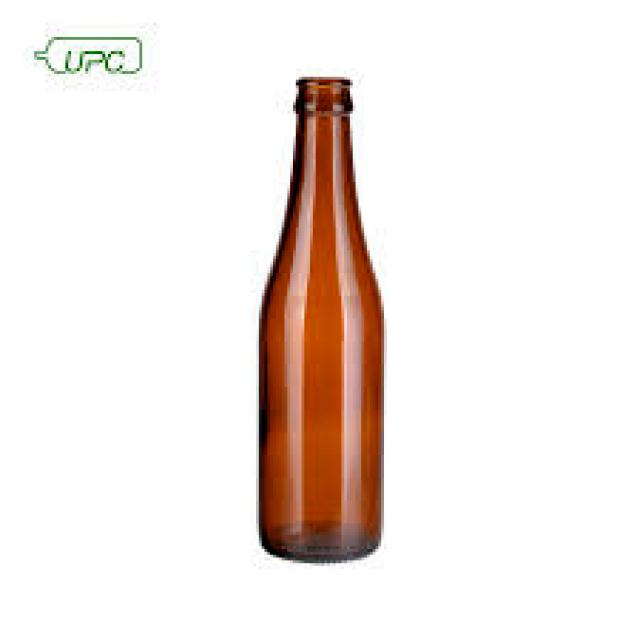
Label: Glass